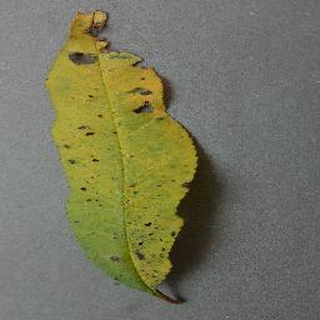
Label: peach_bacterial_spot